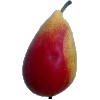
Label: Pear 2